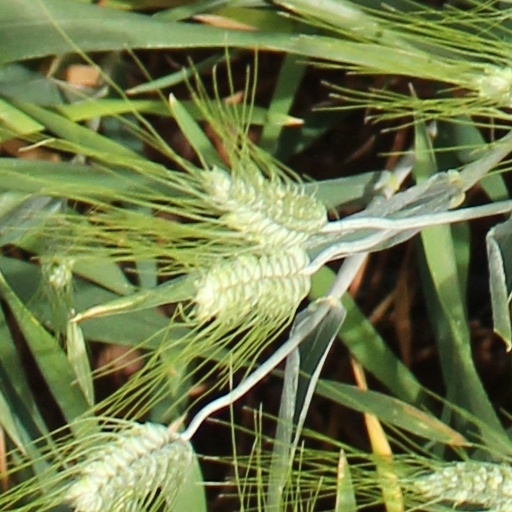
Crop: wheat